Netlandsnes Chapel

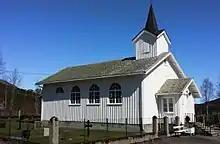
View of the church

Netlandsnes Chapel is a parish church of the Church of Norway in Kvinesdal Municipality in Agder county, Norway. It is located in the village of Netland along the river Kvina, about northwest of Fjotland. It is one of the two churches for the Fjotland parish which is part of the Lister og Mandal prosti (deanery) in the Diocese of Agder og Telemark. The white, wooden church was built in a long church design in 1886 using plans drawn up by the architect H.A. Fedde. The church seats about 100 people.